St. John's University (New York City)

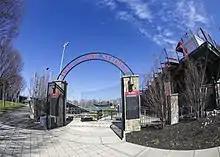
The front entrance of Jack Kaiser Stadium on the Queens Campus, home of the St. John's Red Storm baseball team

The 2004–2005 academic years saw $35 million in capital projects, including the completion of St. Thomas More church, the DaSilva building, Carnesecca Hall Fitness Center, and Belson Stadium. In 2005, the science labs and student life facilities were the target of an additional $60 million in capital enhancements. In regards to its expansion plans, the university has had a contentious relationship with the surrounding community in the past. In 2007, however, it was discovered that the university was planning to lease a building under construction by a separate company for an off-campus dormitory. Residents argue that such a plan goes against the school's pledge of being a "good neighbor" towards the community. The university, however, contends that it did not break the pledge for it was only leasing the structure not building it. Nevertheless, opponents, including state Senator Frank Padavan, argue that such an explanation is "disingenuous". St. Vincent Hall was also converted from a Vincentian and clergy residence to student dormitories. The Vincentian fathers and other clergy moved to the Father John Murray Hall built for them on campus were they now live.